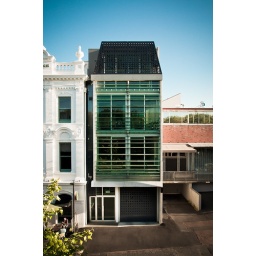
nice building around the corner of my office